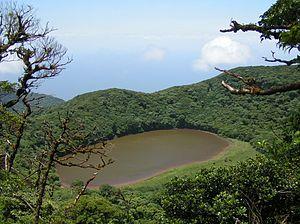
Ometepe est une île située dans le lac Nicaragua, au Nicaragua. Elle est constituée de deux stratovolcans, le Concepción, actif, et le Maderas, sans activité historique. Son nom vient du nahuatl : ōme et tepētl. Sur le plan administratif, l'île appartient au département de Rivas.